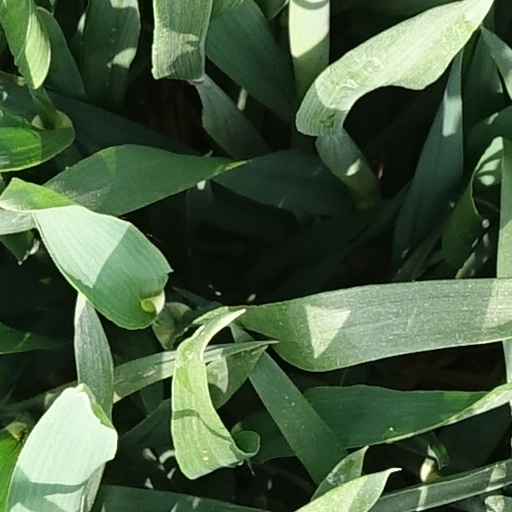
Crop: wheat